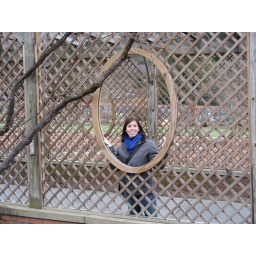
framed...standing in the flower bed